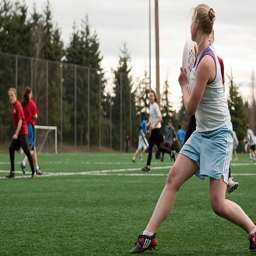
A young woman holding a white frisbee while wearing shorts.
Two teams playing a game of frisbee on a sport field.
Girls are on the field playing frisbee together
a woman getting ready to throw a frisbee at other people
A group of people in a park are playing Frisbee.